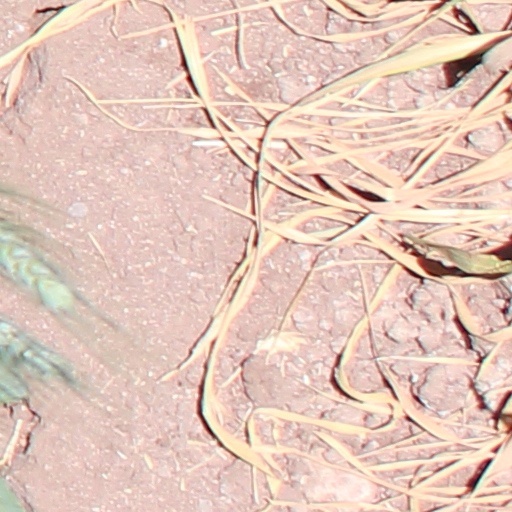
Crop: wheat